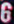
Number: 6